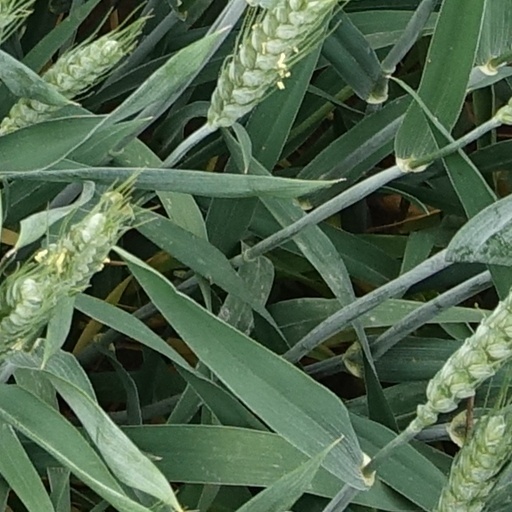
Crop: wheat